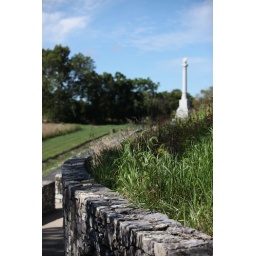
wall with monument in the background